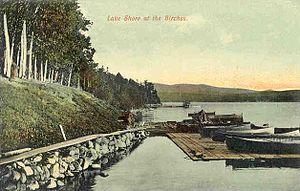
Le lac de Moosehead est un lac dans l’État du Maine, aux États-Unis. Situé au cœur des Appalaches, il est la source de la rivière Kennebec. Il est bordé au sud par la ville de Greenville et au nord-ouest par Rockwood.